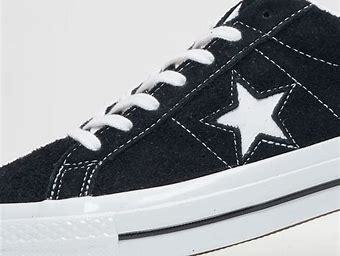
Brand: Converse
Model: One Star Ox